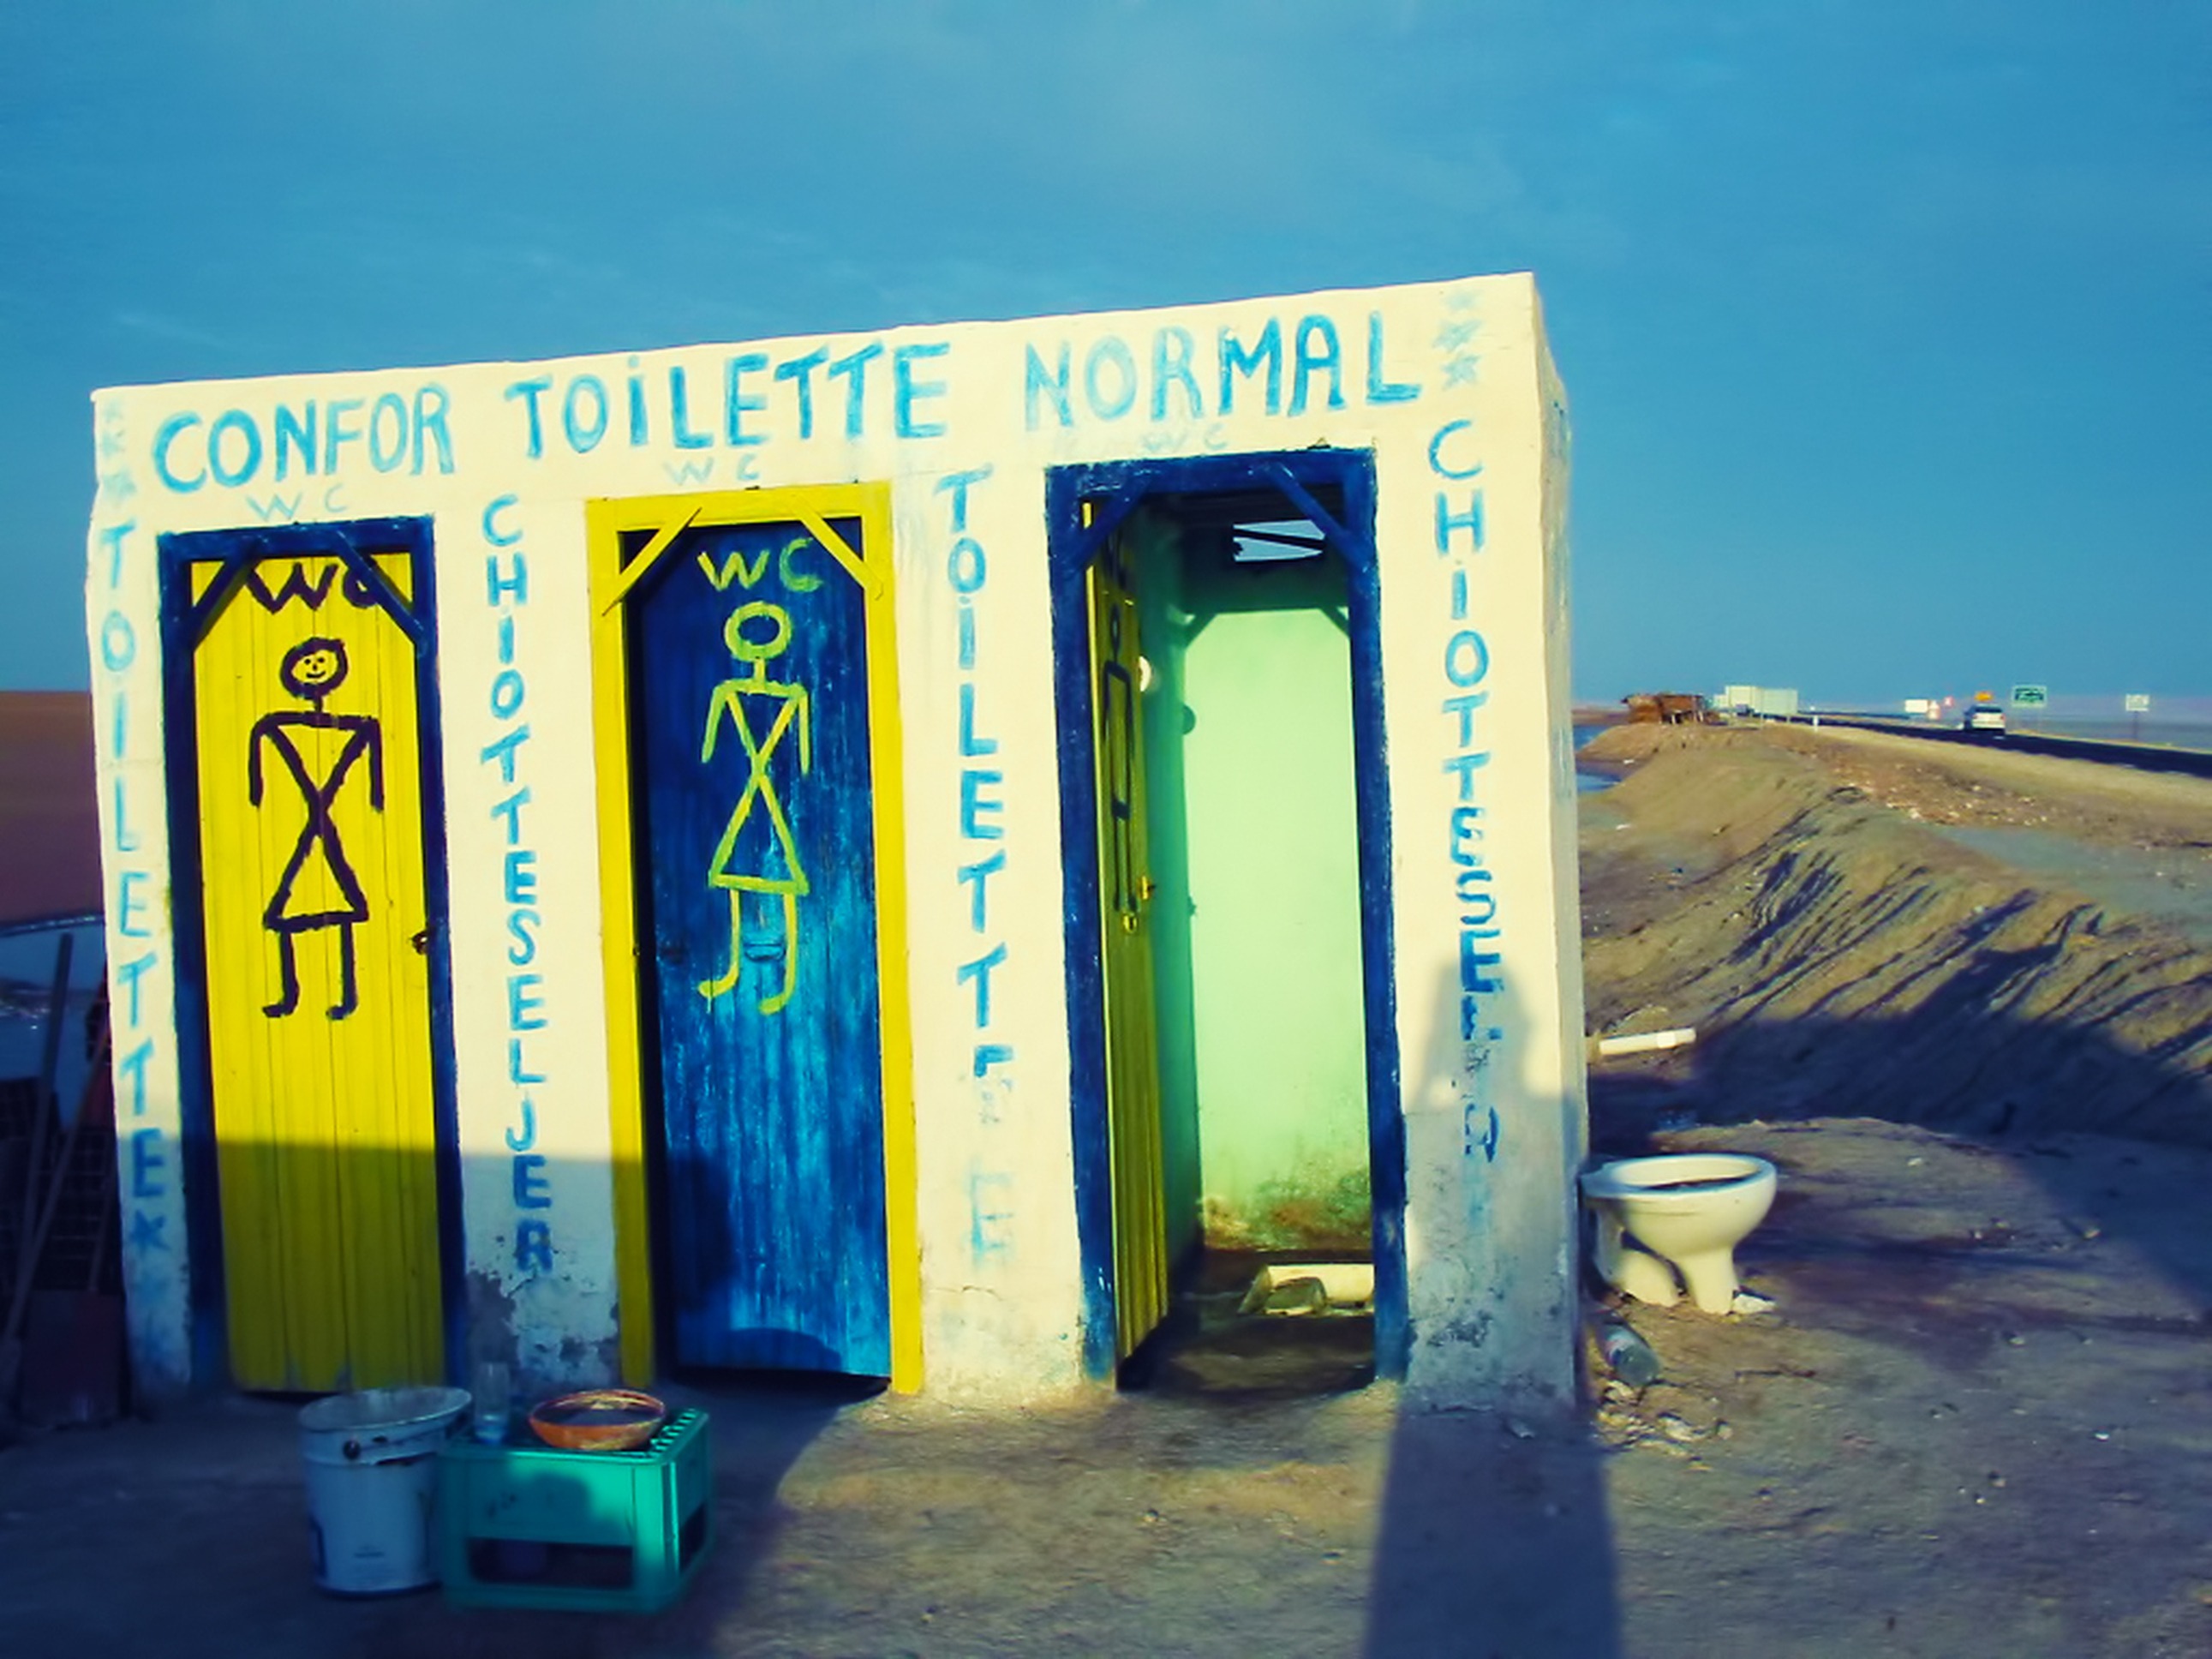
sky, road, sign, toilet, blue, wc, shape, tunisia, loo, the republic of tunisia